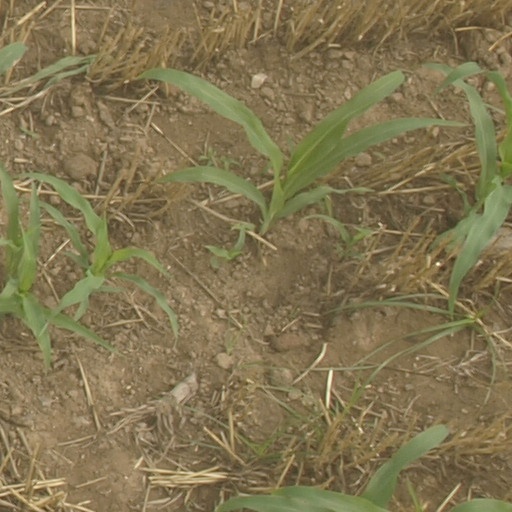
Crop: maize; corn